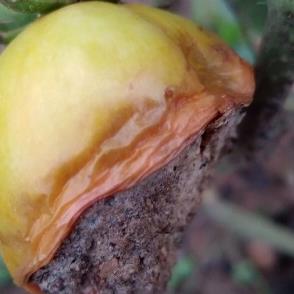
Crop: Tomato
Condition: blossom-end-rot-d